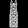
Label: Dress